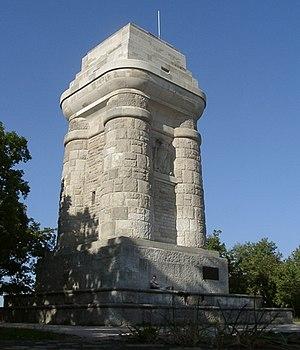
Wilhelm Kreis, né le 17 mars 1873 à Eltville et mort le 13 août 1955 à Bad Honnef, est un architecte et professeur d'architecture allemand, qui travailla notamment sous l'Empire allemand, la République de Weimar, le Troisième Reich et les débuts de la République fédérale d'Allemagne.
La tour Bismarck de Stuttgart est située dans le quartier de Lenzhalde.
Les tours Bismarck sont un genre unique de monument allemand, pour honorer le chancelier impérial Otto von Bismarck.